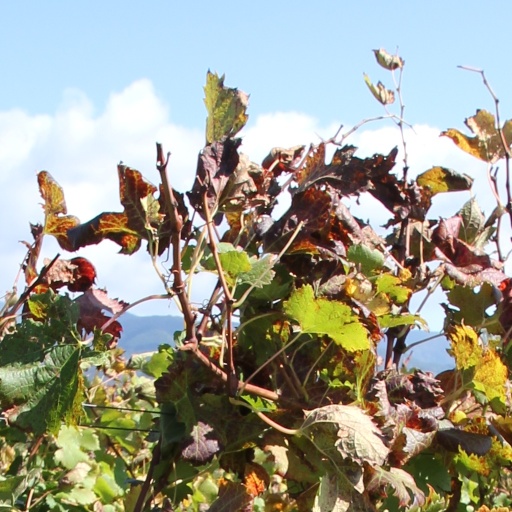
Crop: grape